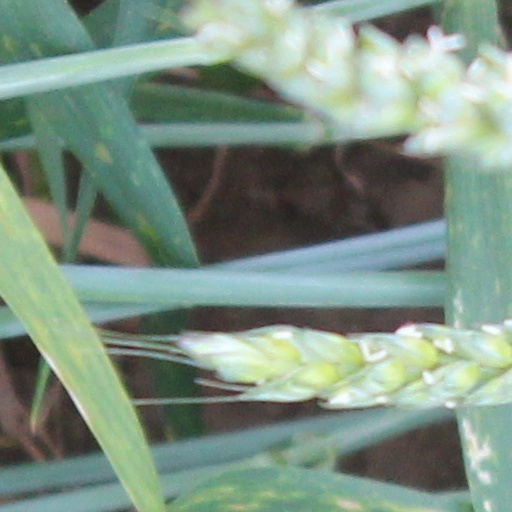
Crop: wheat